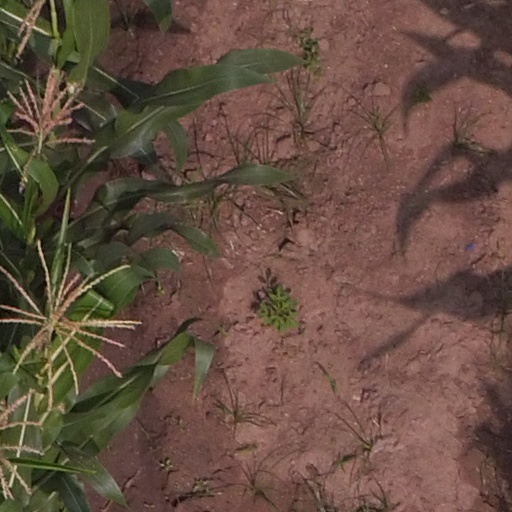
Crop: maize; corn